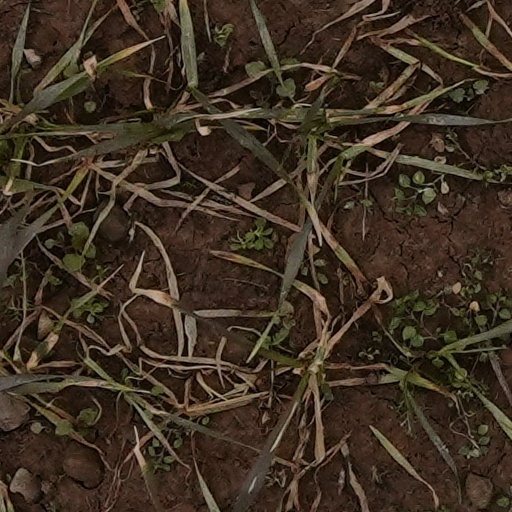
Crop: wheat